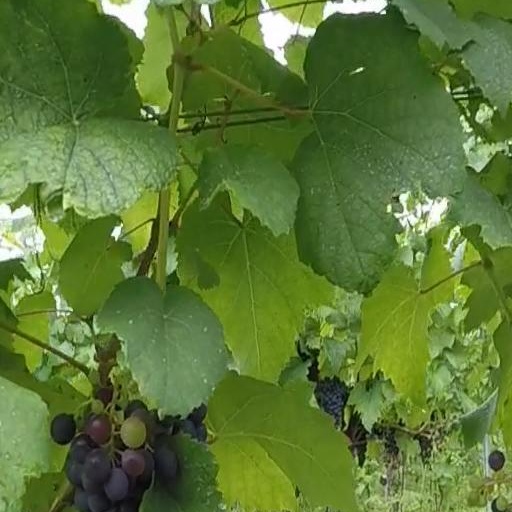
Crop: grape